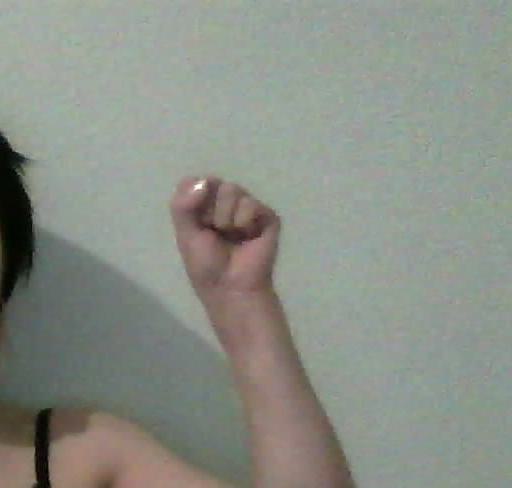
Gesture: fist